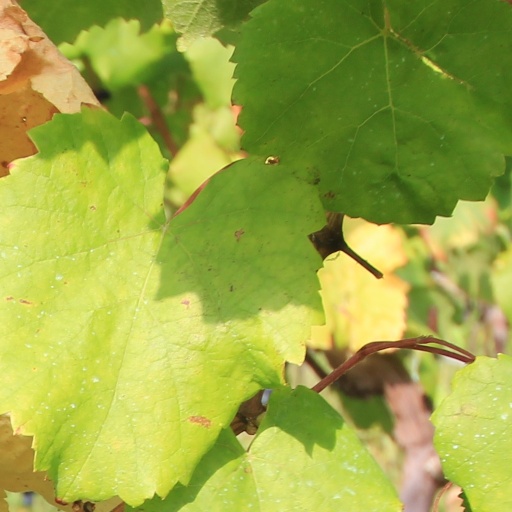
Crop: grape